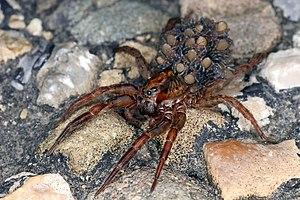
Femelle portant sa progéniture sur son abdomen. Türkçe: Yumurtadan yeni çıkmış yavrularını birkaç hafta sırtında taşıyan bir kurt örümceği.
Les Lycosidae sont une famille d'araignées aranéomorphes.